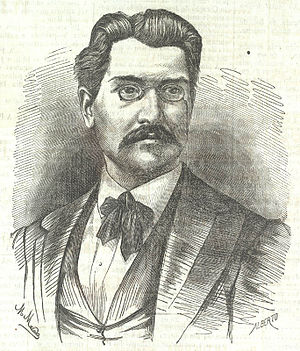
Manuel Pinheiro Chagas
Manuel Joaquim Pinheiro Chagas.
Manoel Joaquim Pinheiro Chagas var en portugisisk forfatter og litterat.